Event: Nepal Earthquake
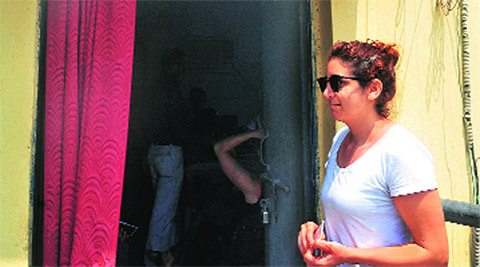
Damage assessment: no_damage